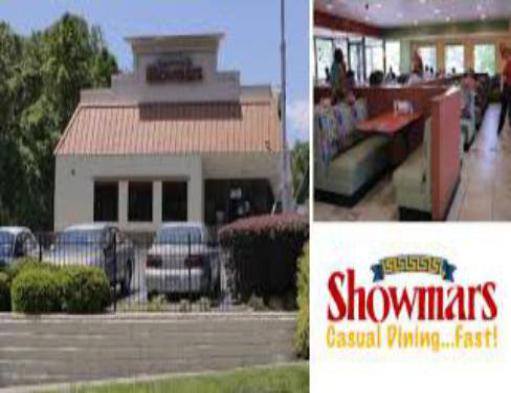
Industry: Food